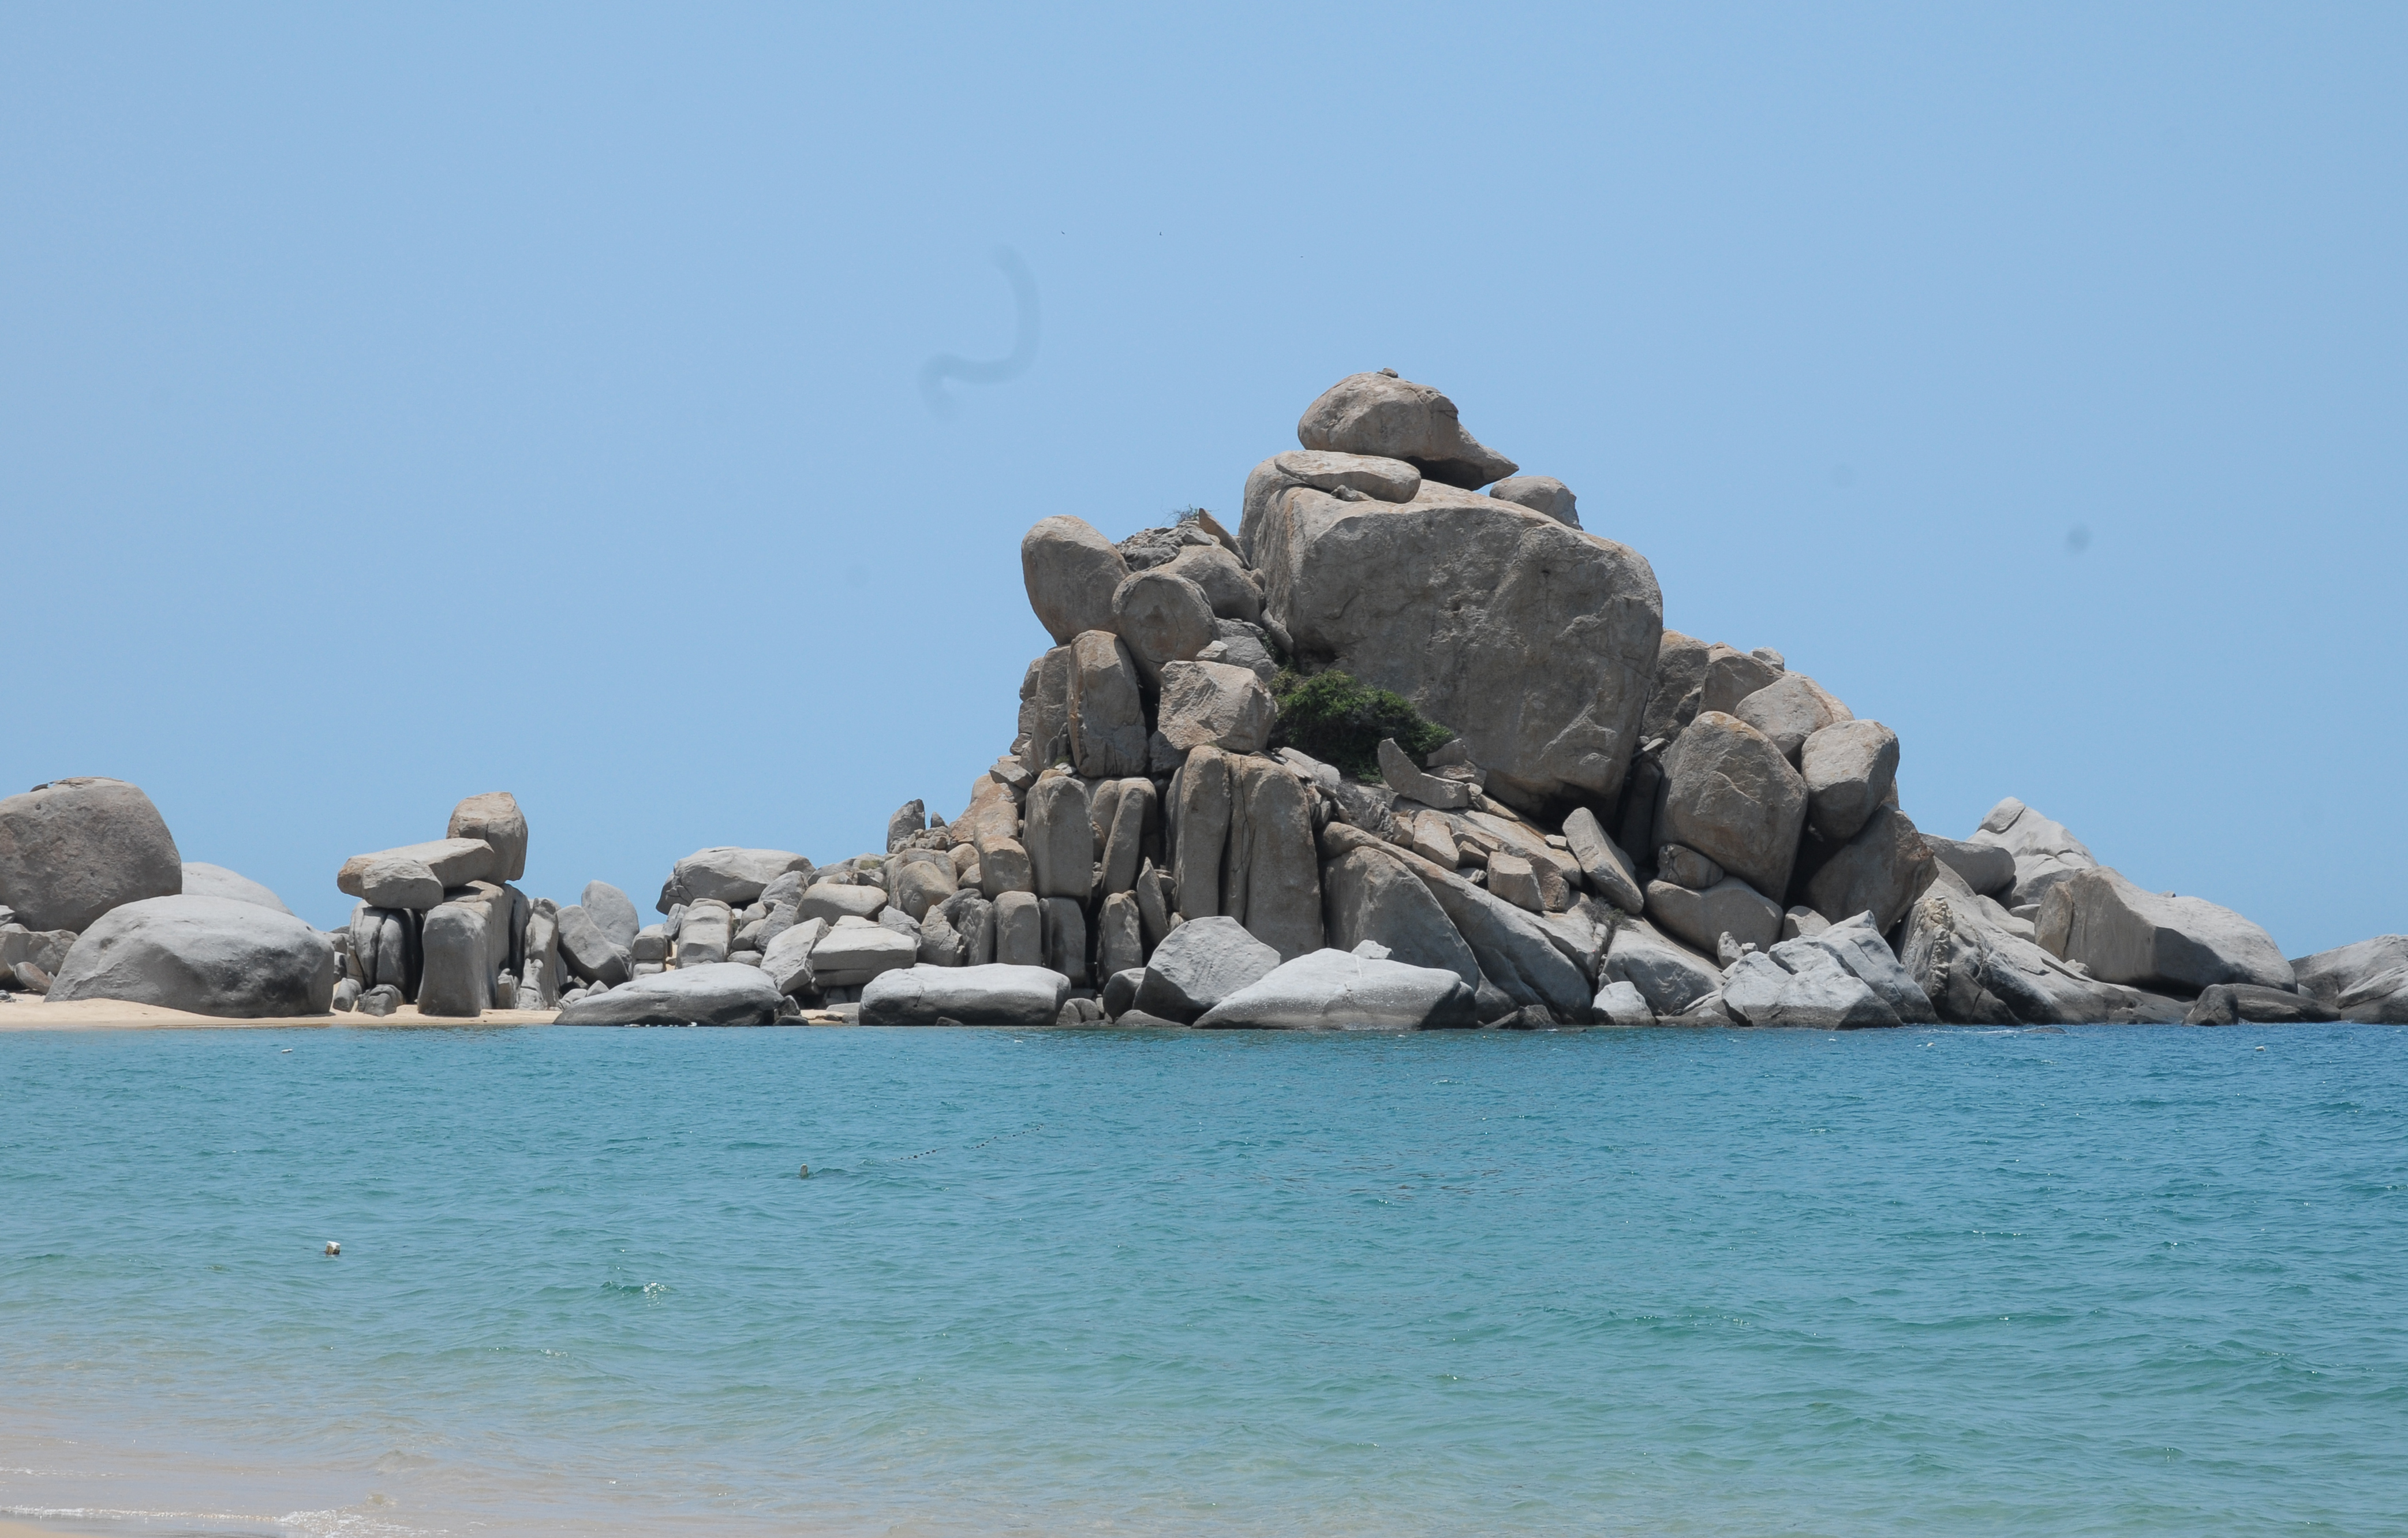
beach, stone, landscape, rock, sea, promontory, coastal and oceanic landforms, formation, coast, skerry, island, ocean, islet, stack, sky, vacation, cape, geology, klippe, outcrop, tourism, bay, boulder, bedrock, headland